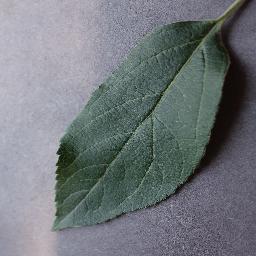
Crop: apple
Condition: healthy